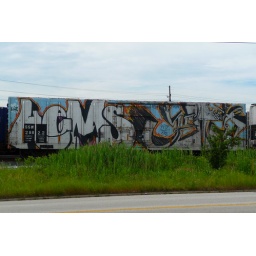
random train spotted in Euclid, Ohio